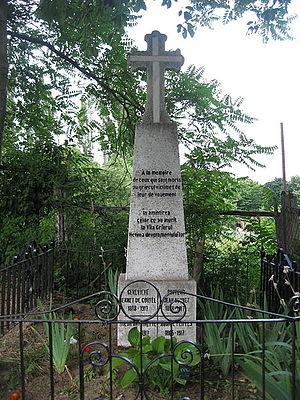
Pierre Édouard Jean Clunet est un médecin français, le premier, en 1908, à démontrer l’effet cancérigène des rayons X. Médecin-major de 1ʳᵉ classe au cours de la Première Guerre mondiale, il fit partie du Corps expéditionnaire des Dardanelles et de la Mission militaire française en Roumanie. Chef d’un hôpital militaire à Bucarest, il rejoignit la Moldavie à la suite de l'occupation du sud de la Roumanie par les troupes de la Triple Alliance. Il y organisa, aux environs de Iași, un hôpital pour soigner les malades de typhus. Contaminé par la maladie, il y succomba et fut inhumé sur place.